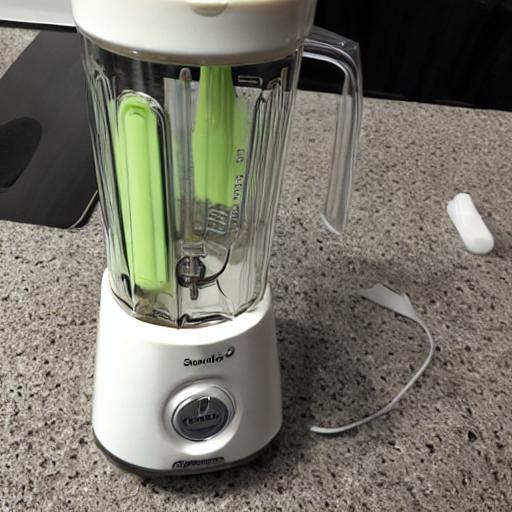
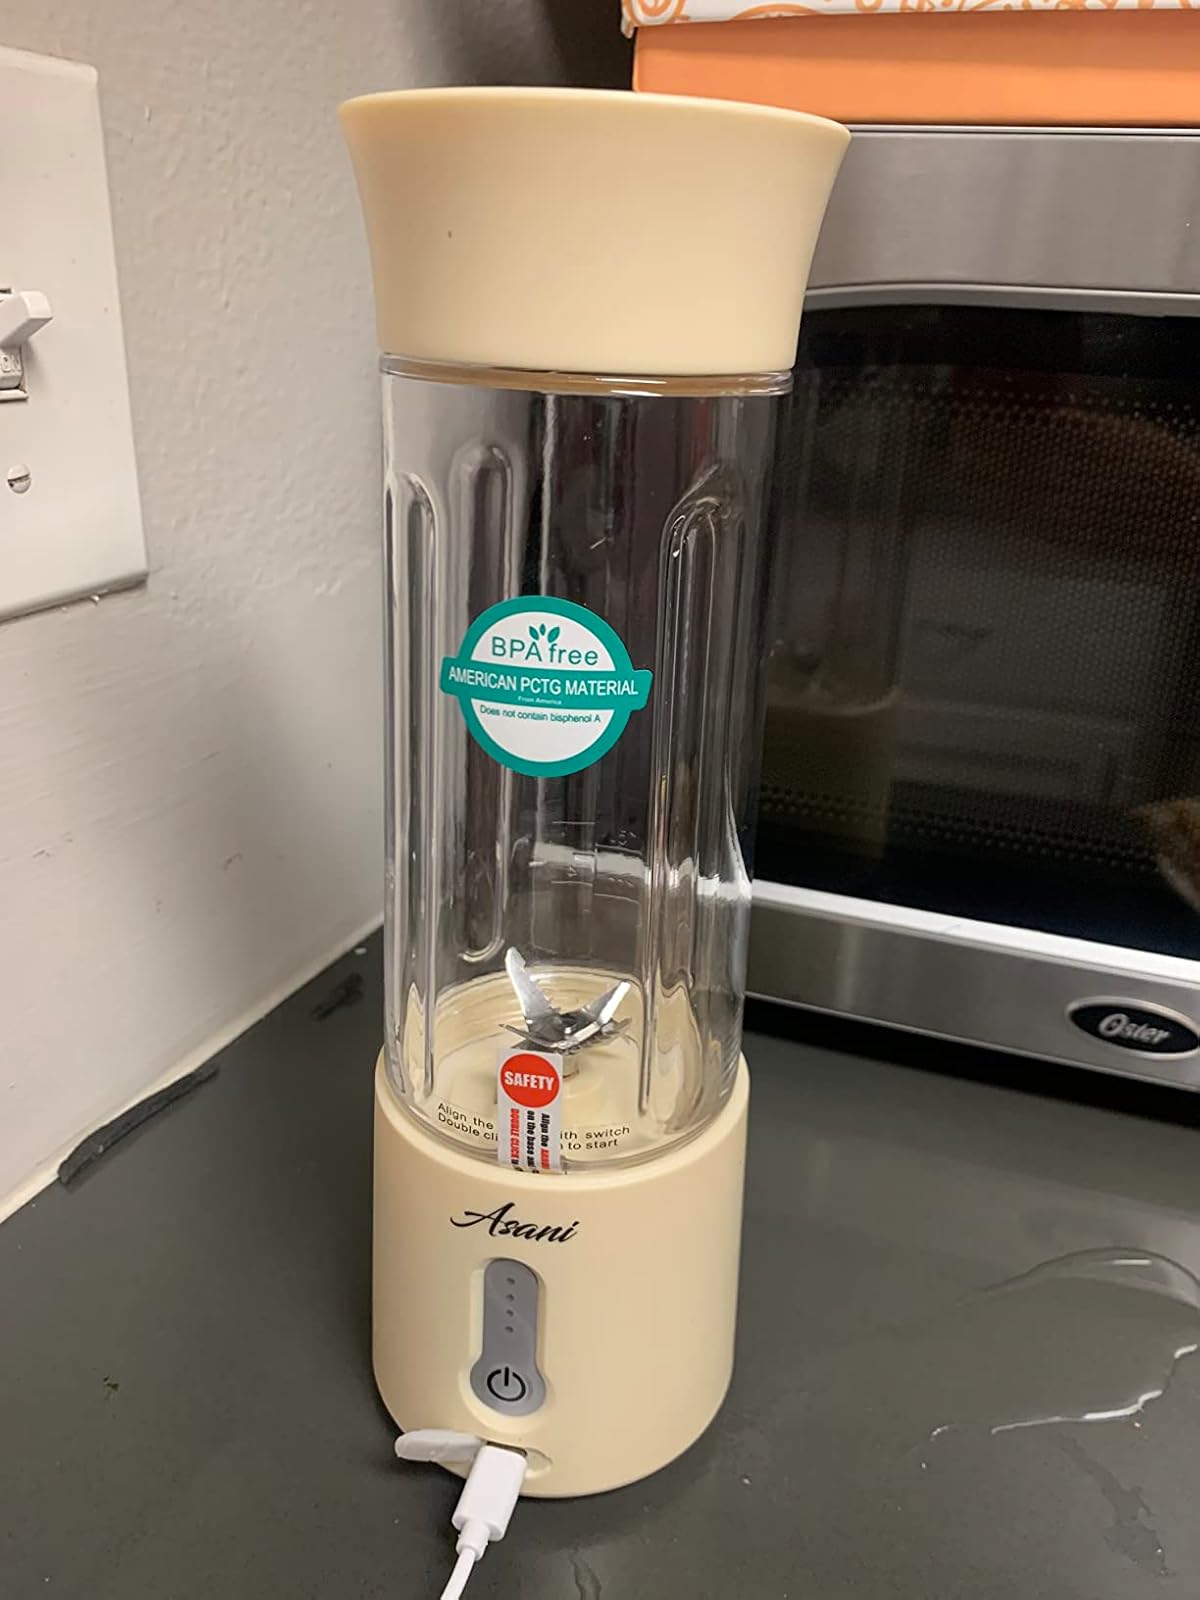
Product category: items_blender
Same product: no